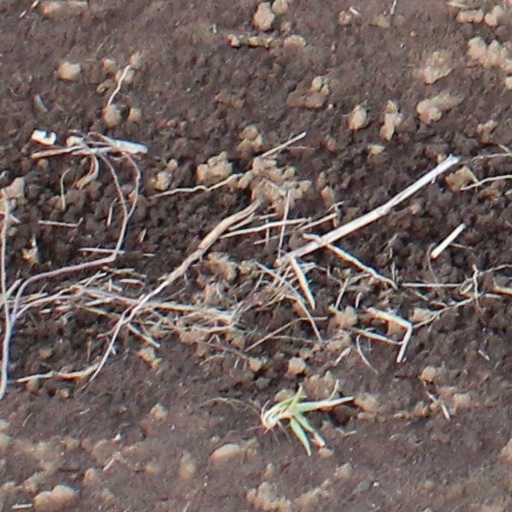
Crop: wheat